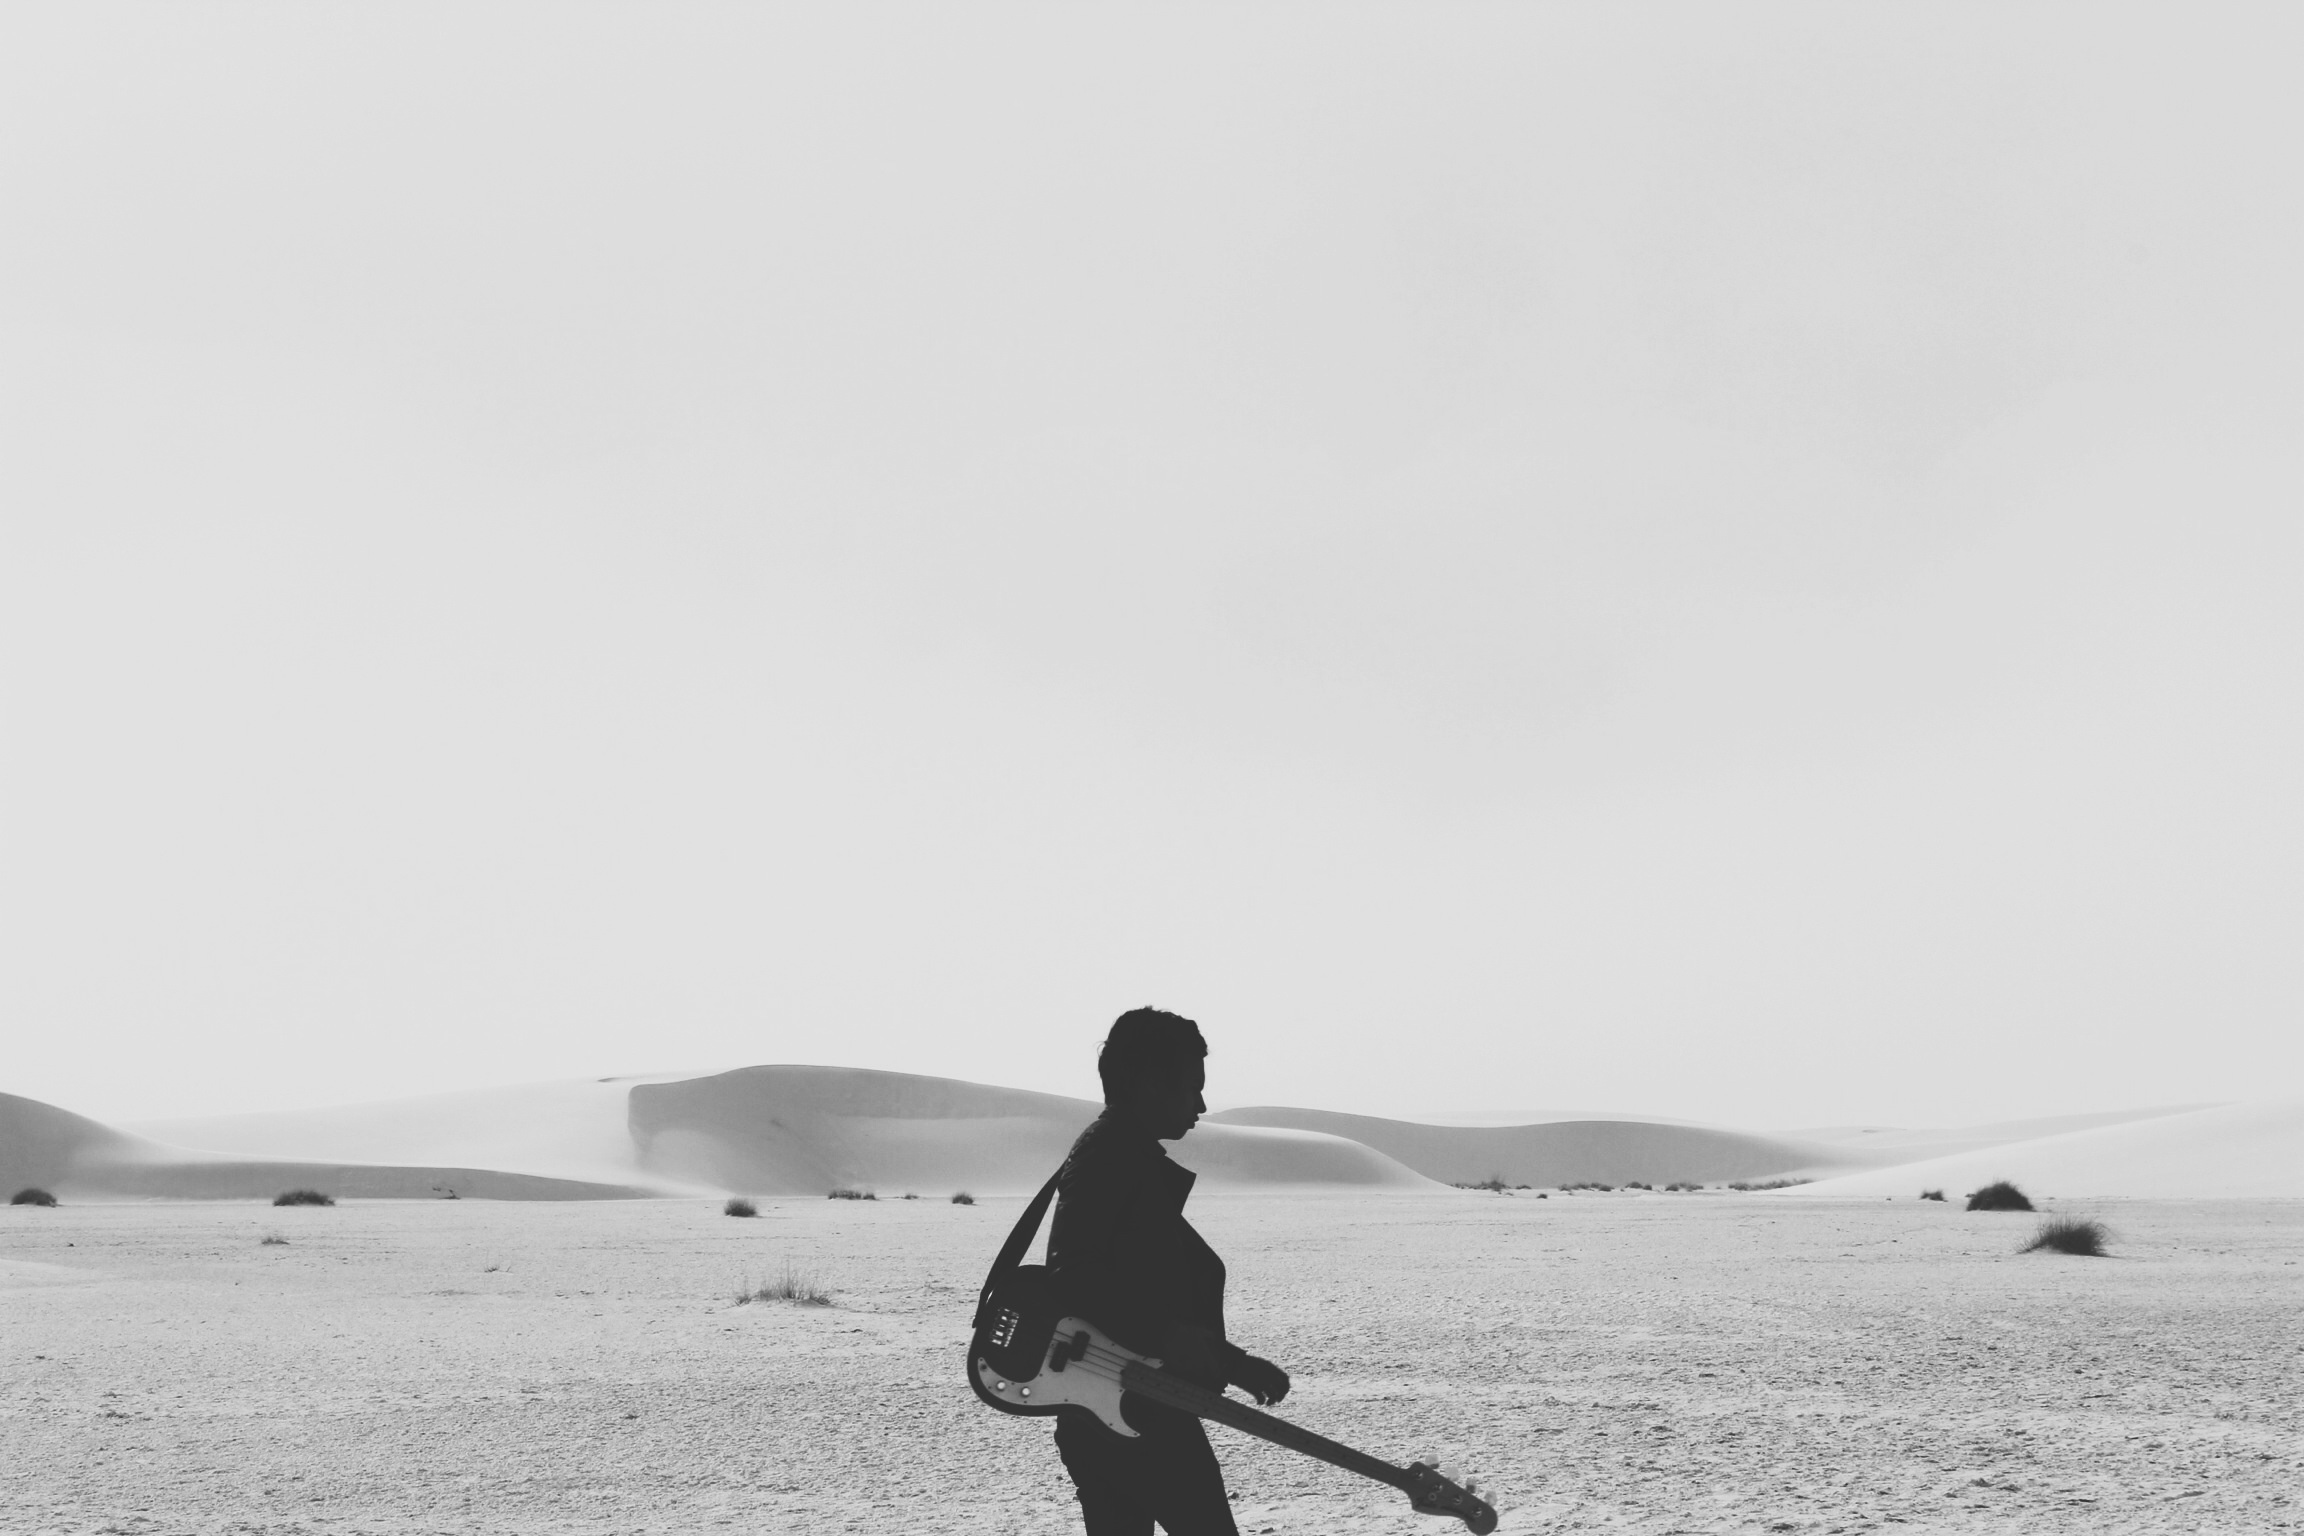
beach, sea, sand, silhouette, snow, winter, black and white, white, desert, guitar, solitude, weather, monochrome photography